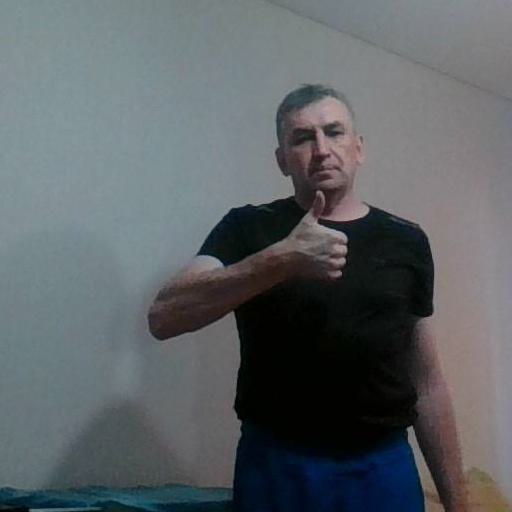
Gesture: like